Port of Shanghai

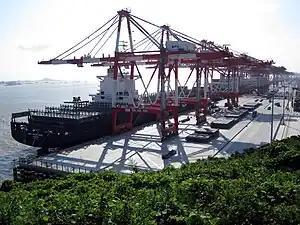
Shanghai is the world's busiest container port.

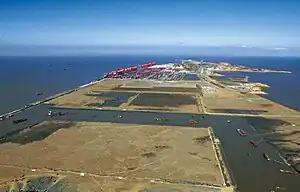
Yangshan Deepwater Port under construction

The Port of Shanghai is located in the vicinity of Shanghai, comprises a deep-sea port and a river port.